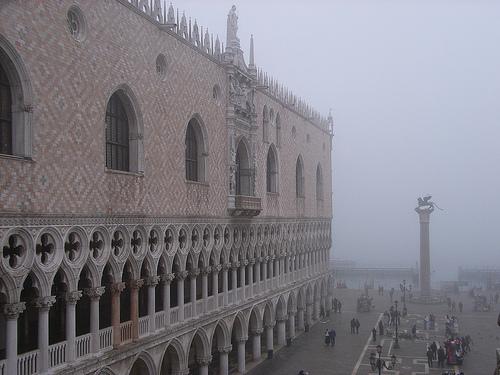
Weather: foggy or hazy